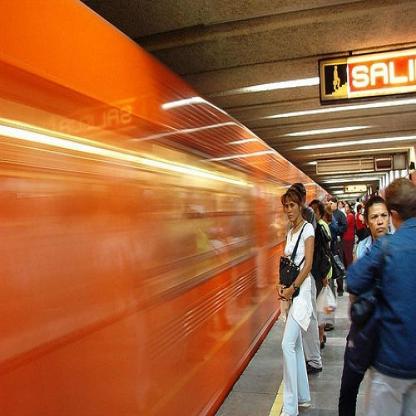
Scene: Indoor